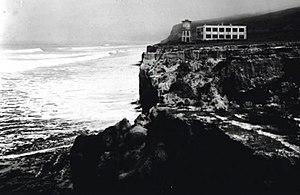
Liste complète des 135 National Historic Landmarks de Californie.
Ceci est la liste des lieux historiques inscrits sur le registre national dans le comté de San Diego en Californie.